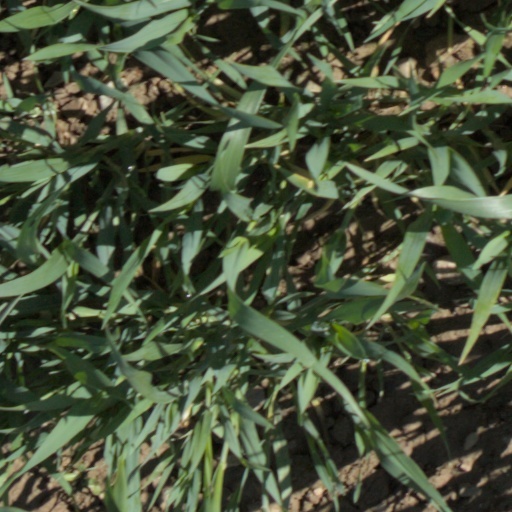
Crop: wheat